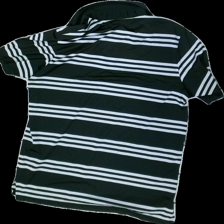
View: back
Type: Top
Category: Men
Brand: Not in the list
Brand text on label: Pure motion
Colors: Grey, Black
Material: 90% Polyester 10% Cont?
Pattern: Striped
Cut: Regular
Size: L
Season: All
Price range: 50-100
Recommended usage: Reuse